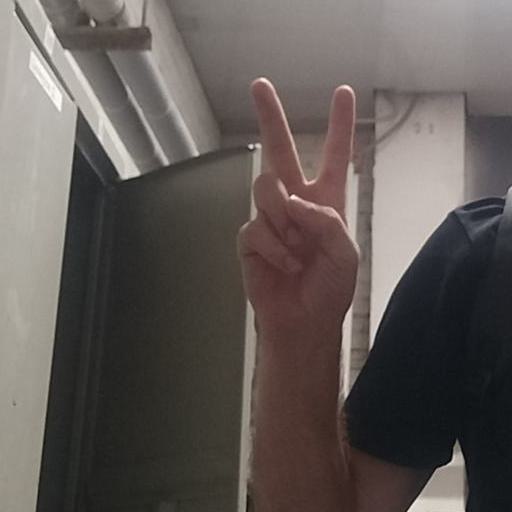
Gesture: peace